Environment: real
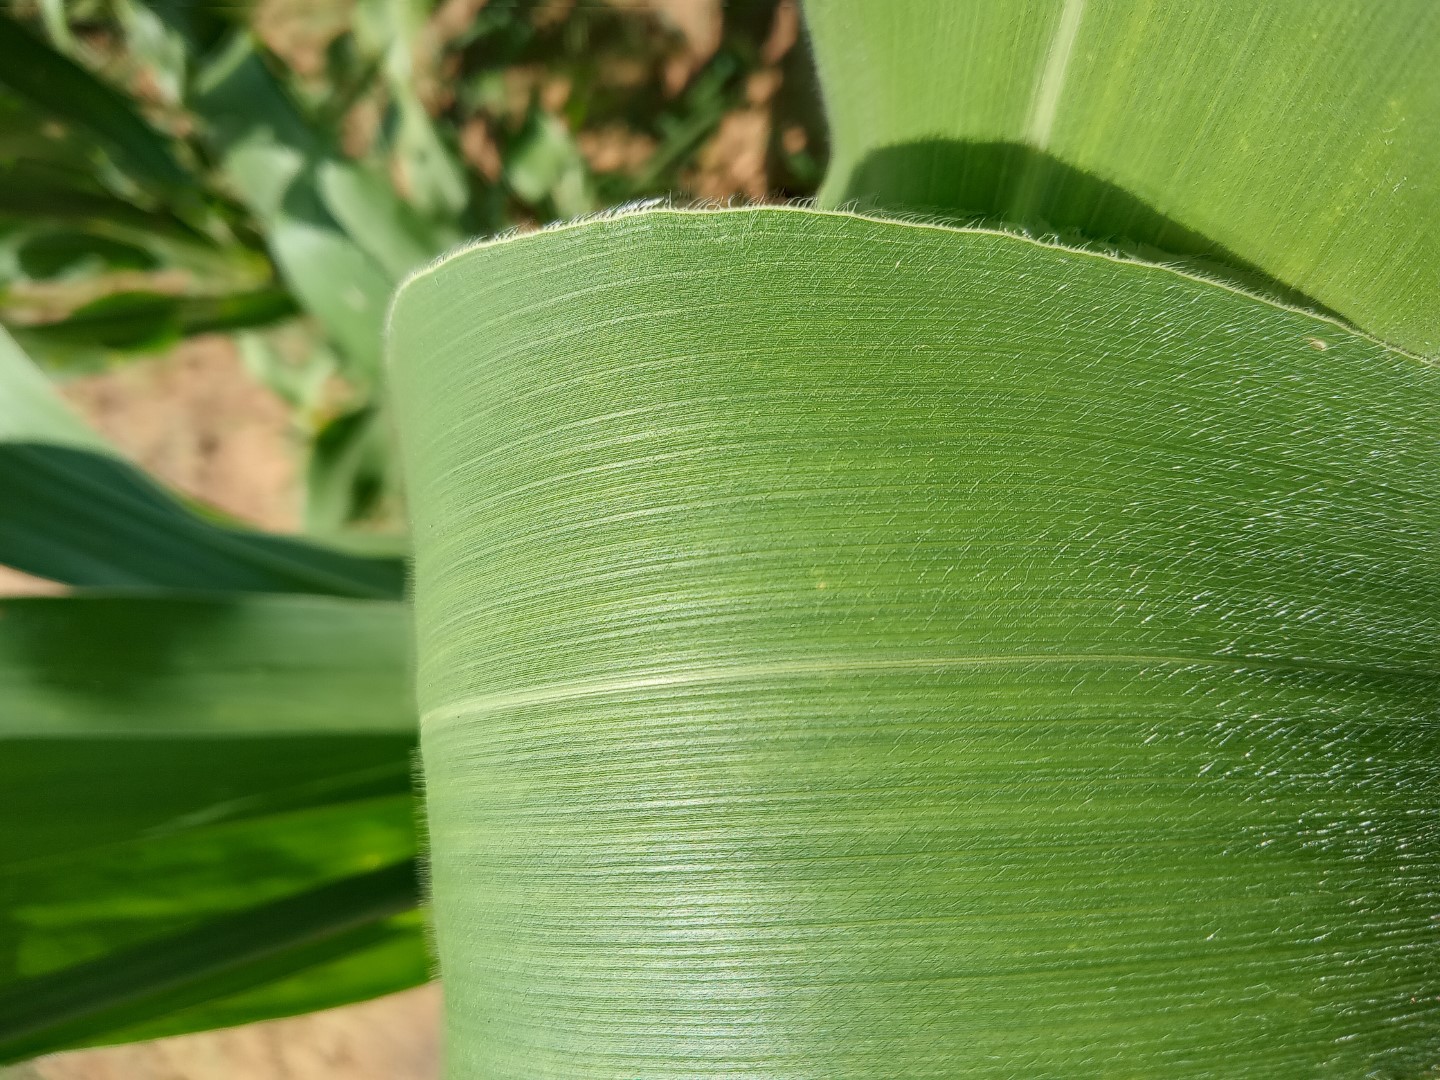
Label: healthy